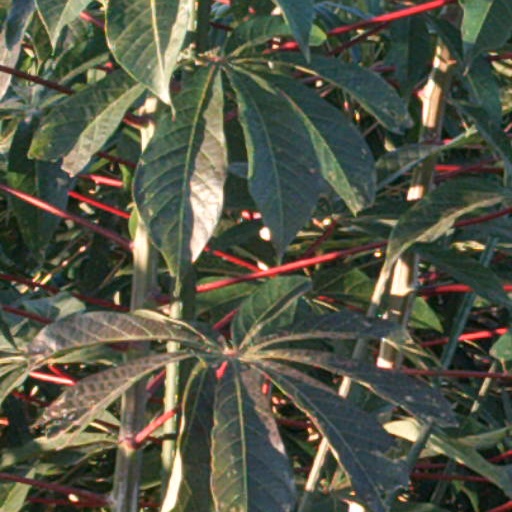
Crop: cassava